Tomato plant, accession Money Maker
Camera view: vertical (180 deg); turntable rotation: 240 degrees
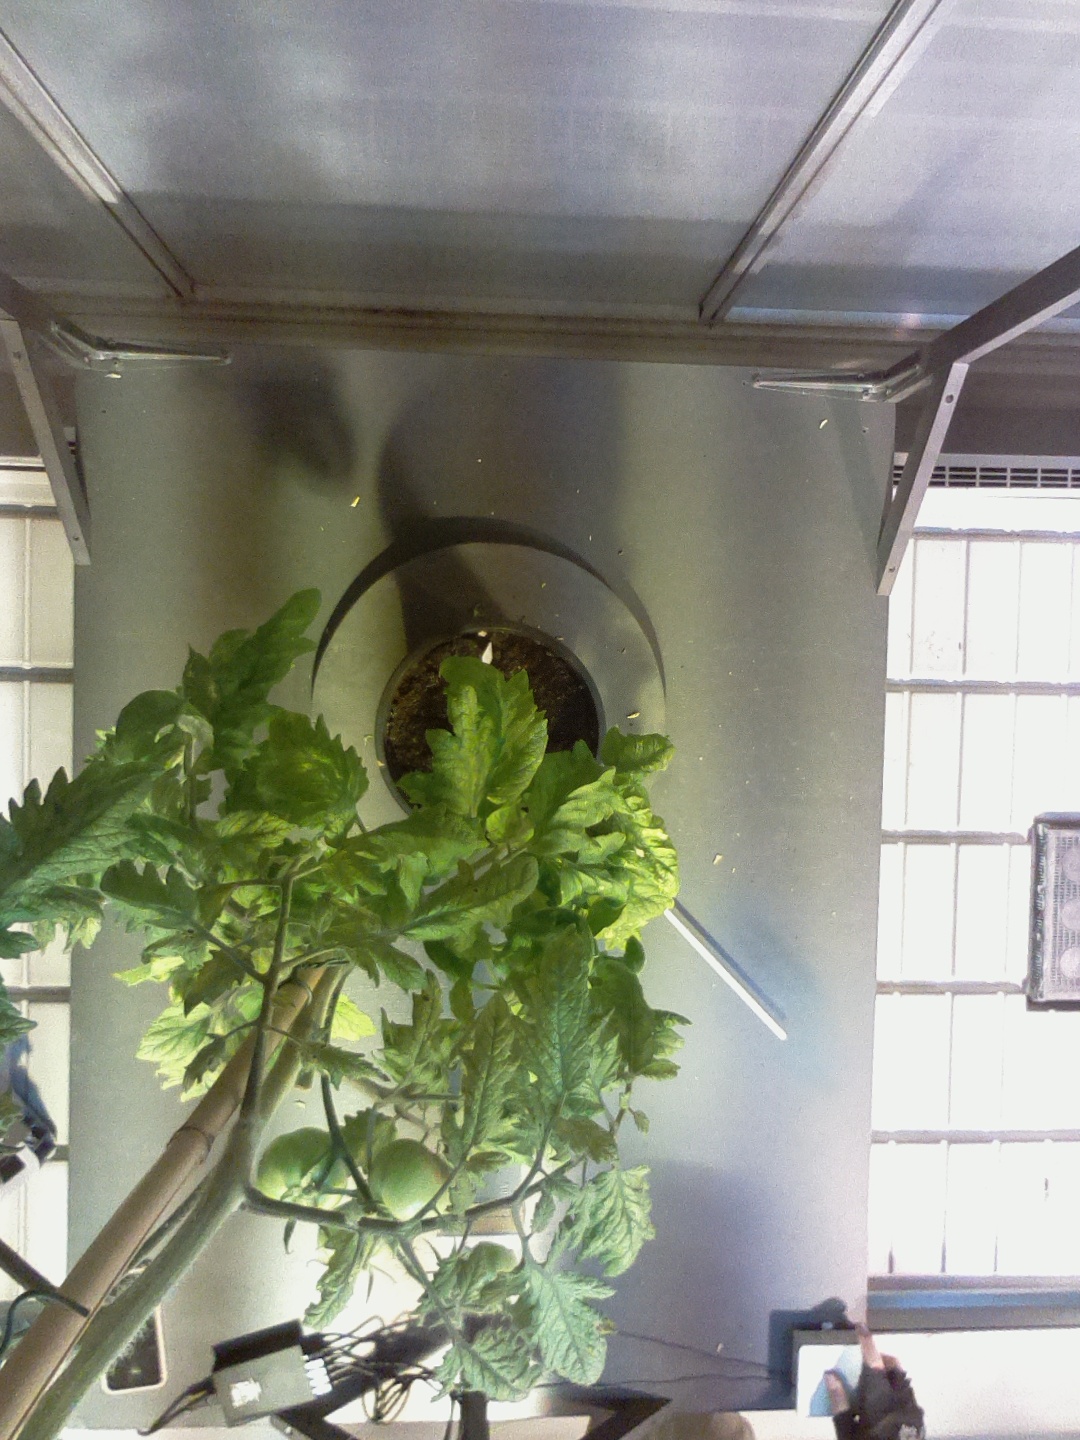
BBCH growth stage 79: 90% -100% of final fruit size